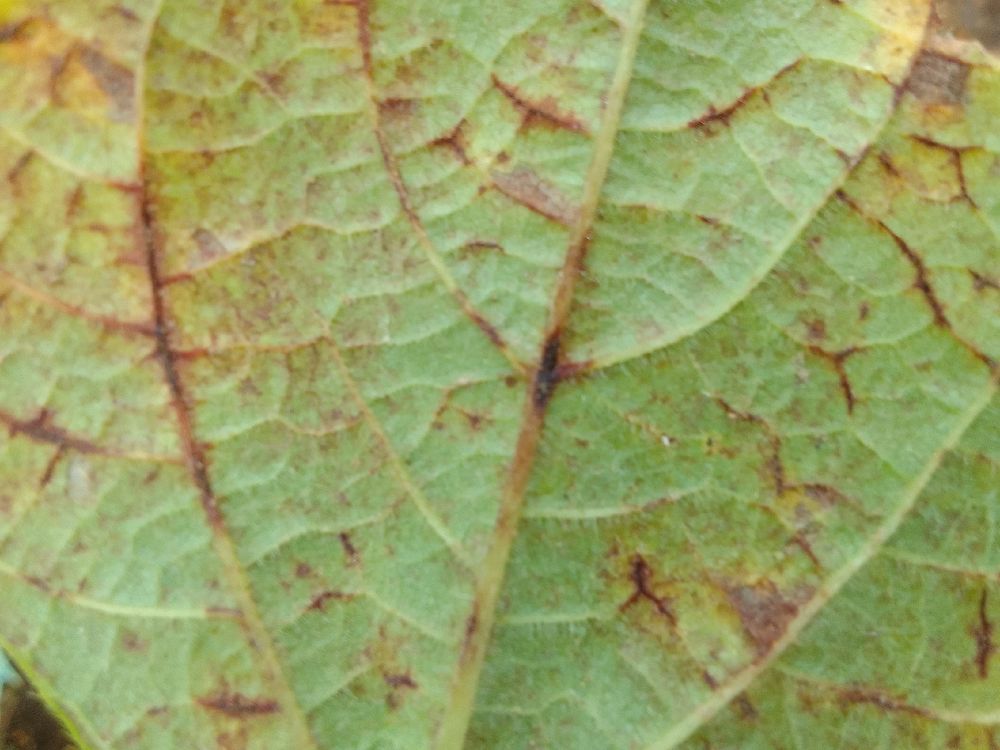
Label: anthracnose